In-situ processing

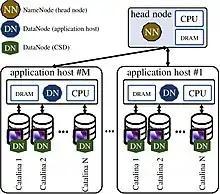
CSD-equipped Hadoop cluster

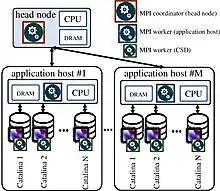
CSD-equipped MPI-based cluster

In the storage industry, implementations from several companies are now available, including from NGD Systems, ScaleFlux and Eideticom. Other companies have tried to do similar work in the past, including Micron Technology and Samsung. The approach from all of these are the same direction, managing or processing data where it resided.